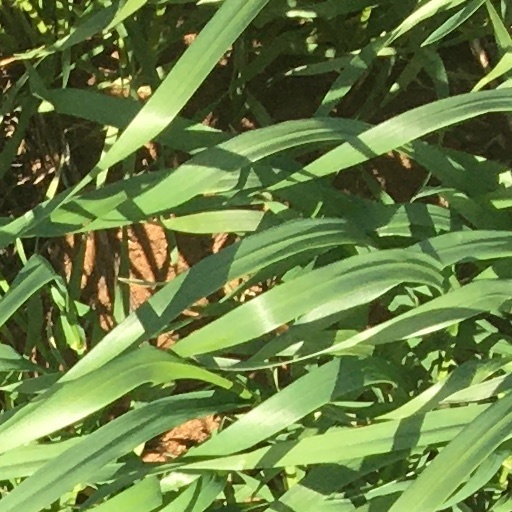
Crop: wheat